Phlox paniculata

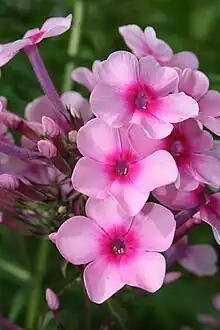
"Phlox paniculata" 'Miss Pepper'

Many cultivars have been developed for garden use. The following have gained the Royal Horticultural Society's Award of Garden Merit: